Meic Torcaill

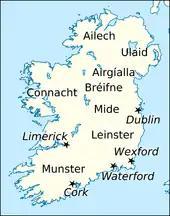
Locations of significant Norse-Gaelic settlements, including the Kingdom of Dublin, and major Irish kingdoms.

The origins of the Meic Torcaill are uncertain. A possible family predecessor may have been a certain Torcall mac Éola, whose slaying in Wales in 1093 is recorded by the "Annals of Inisfallen". It is possible that this man was the eponymous ancestor of the family. A son of his may have been the Torfind mac Torcaill whose death in 1124 is recorded by both the "Annals of Ulster", and the "Annals of Loch Cé". Torcall mac Éola may have also been related to a certain twelfth-century Manx bishop, ""Hamondus filius Iole"", recorded by the "Chronicle of Mann".